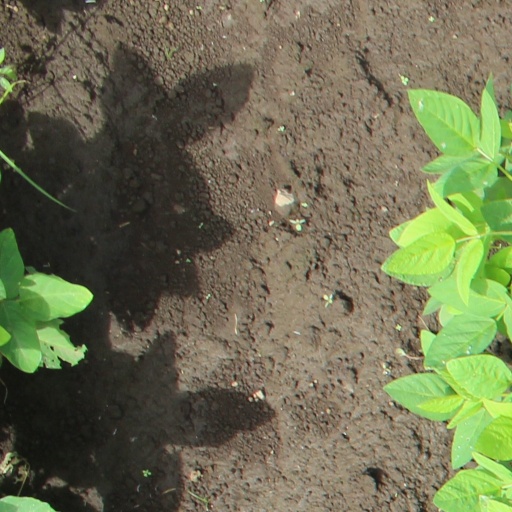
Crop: soybean